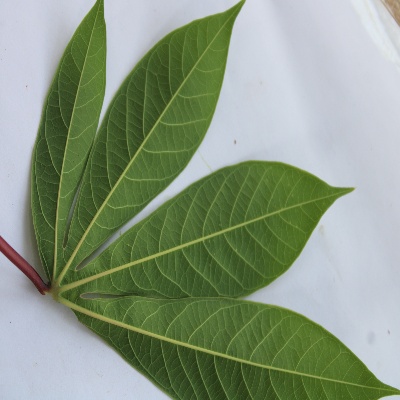
Crop: Cassava
Condition: healthy